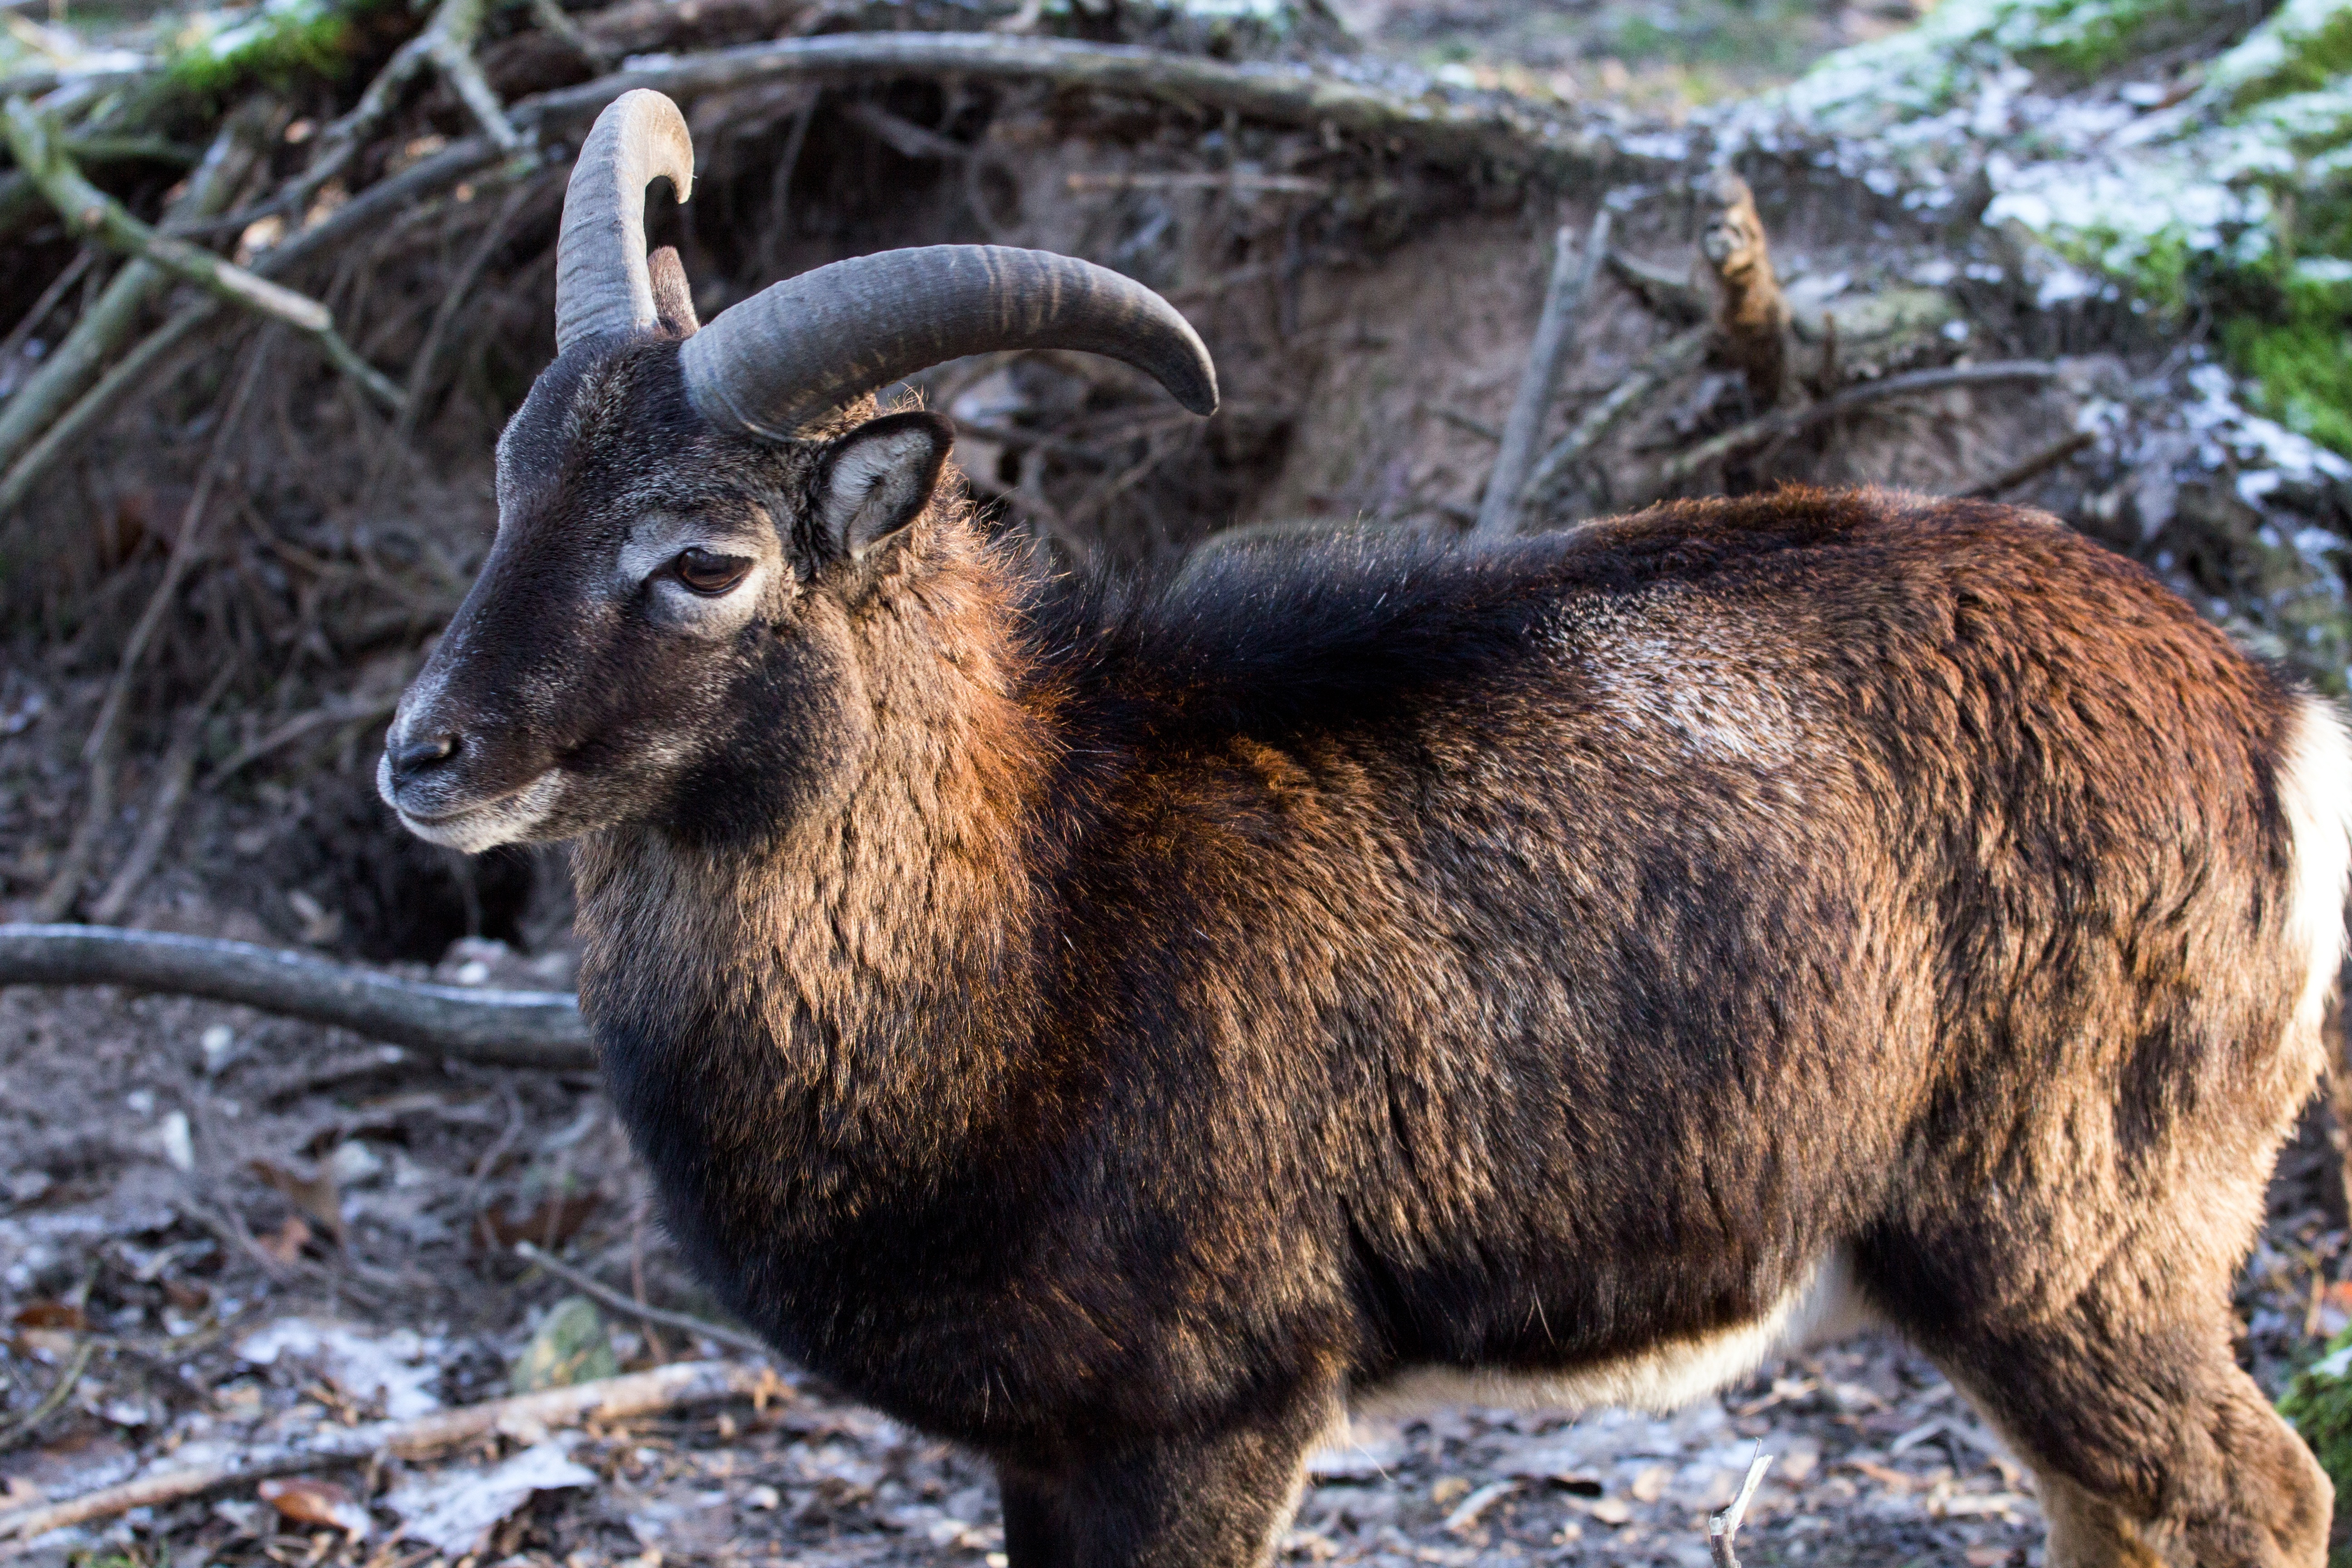
wildlife, wild, zoo, horn, sheep, mammal, fauna, goats, animals, vertebrate, sheeps, capricorn, chamois, bighorn, barbary sheep, cow goat family